Icelandic national costume

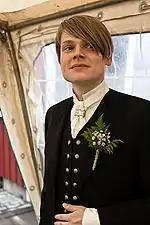
An Icelandic man wears the "hátíðarbúningur" formal costume on his wedding day along with a boutonnière.

Although not a traditional costume, the "hátíðarbúningur" was conceived as a modernized version of the men's traditional national costume and is frequently worn instead of a tuxedo to formal events. It is the result of a competition for an updated (i.e., more pragmatic) version of the men's national costume held in 1994 in correlation with the 50th anniversary of Iceland's independence from Denmark and the establishment of the republic. Some have critiqued the design of the "hátíðarbúningur", claiming that it bears greater resemblance to the Faroese national costume in its styling. Regardless, the "hátíðarbúningur" continues to enjoy widespread popularity among Icelanders.